Fredrik Andersson Hed

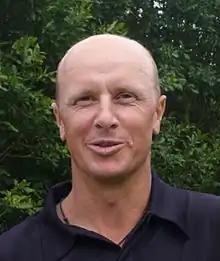
Andersson Hed in 2009

Fredrik Andersson Hed (20 January 1972 – 24 October 2021) was a Swedish professional golfer and broadcaster. He won the 2010 BMW Italian Open.